Mortal Passions

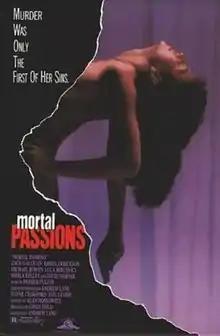
Theatrical release poster

Mortal Passions is a 1990 American crime film directed by Andrew Lane and written by Alan Moskowitz. The film stars Zach Galligan, Michael Bowen, Krista Errickson, Luca Bercovici, Sheila Kelley and David Warner. The film was released on January 26, 1990, by Metro-Goldwyn-Mayer. It is also the first MGM film in the 1990s.